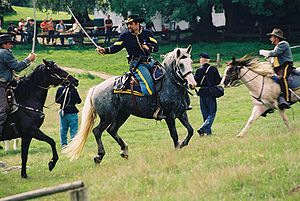
Kavaleri
Let kavaleri, midt i 1800-tallet.
D. 26. august 2006 blev Slaget ved Bentonville, North Carolina 19-21. marts 1865 demonstreret i Lejre Forsøgscenter. Her var der bl.a. 'reenactere' fra 2nd US cavalry (se www.nordstaterne.dk). På billedet ses en sergent i kamp mod sydstatskavaleriet. Underofficererne havde gule distinktioner i kavaleriet.
Kavaleri er en våbenart, der består af soldater til hest. I den danske hær betegnes kavaleriet også rytteri.